Law & Order: Special Victims Unit

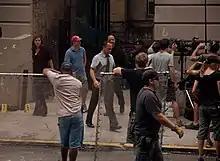
Mariska Hargitay, Christopher Meloni and Ice-T during filming of the 12th season

Casting for the lead characters of "Law & Order: Special Victims Unit" occurred in the spring of 1999. Dick Wolf, along with officials from NBC and Studios USA were at the final auditions for the two leads at Rockefeller Center. The last round had been narrowed down to seven finalists. For the female lead, Detective Olivia Benson, actresses Samantha Mathis, Reiko Aylesworth, and Mariska Hargitay were being considered. For the male role, Detective Elliot Stabler, the finalists were Tim Matheson, John Slattery, Nick Chinlund, and Christopher Meloni. Hargitay and Meloni had auditioned in the final round together and, after the actors left, there was a moment of dead silence, after which Wolf blurted out, "Oh well. There's no doubt who we should choose—Hargitay and Meloni." Wolf believed the duo had the perfect chemistry together from the first time he saw them together, and they ended up being his first choice. Garth Ancier, then head of NBC Entertainment, agreed, and the rest of the panel assembled began voicing their assent.